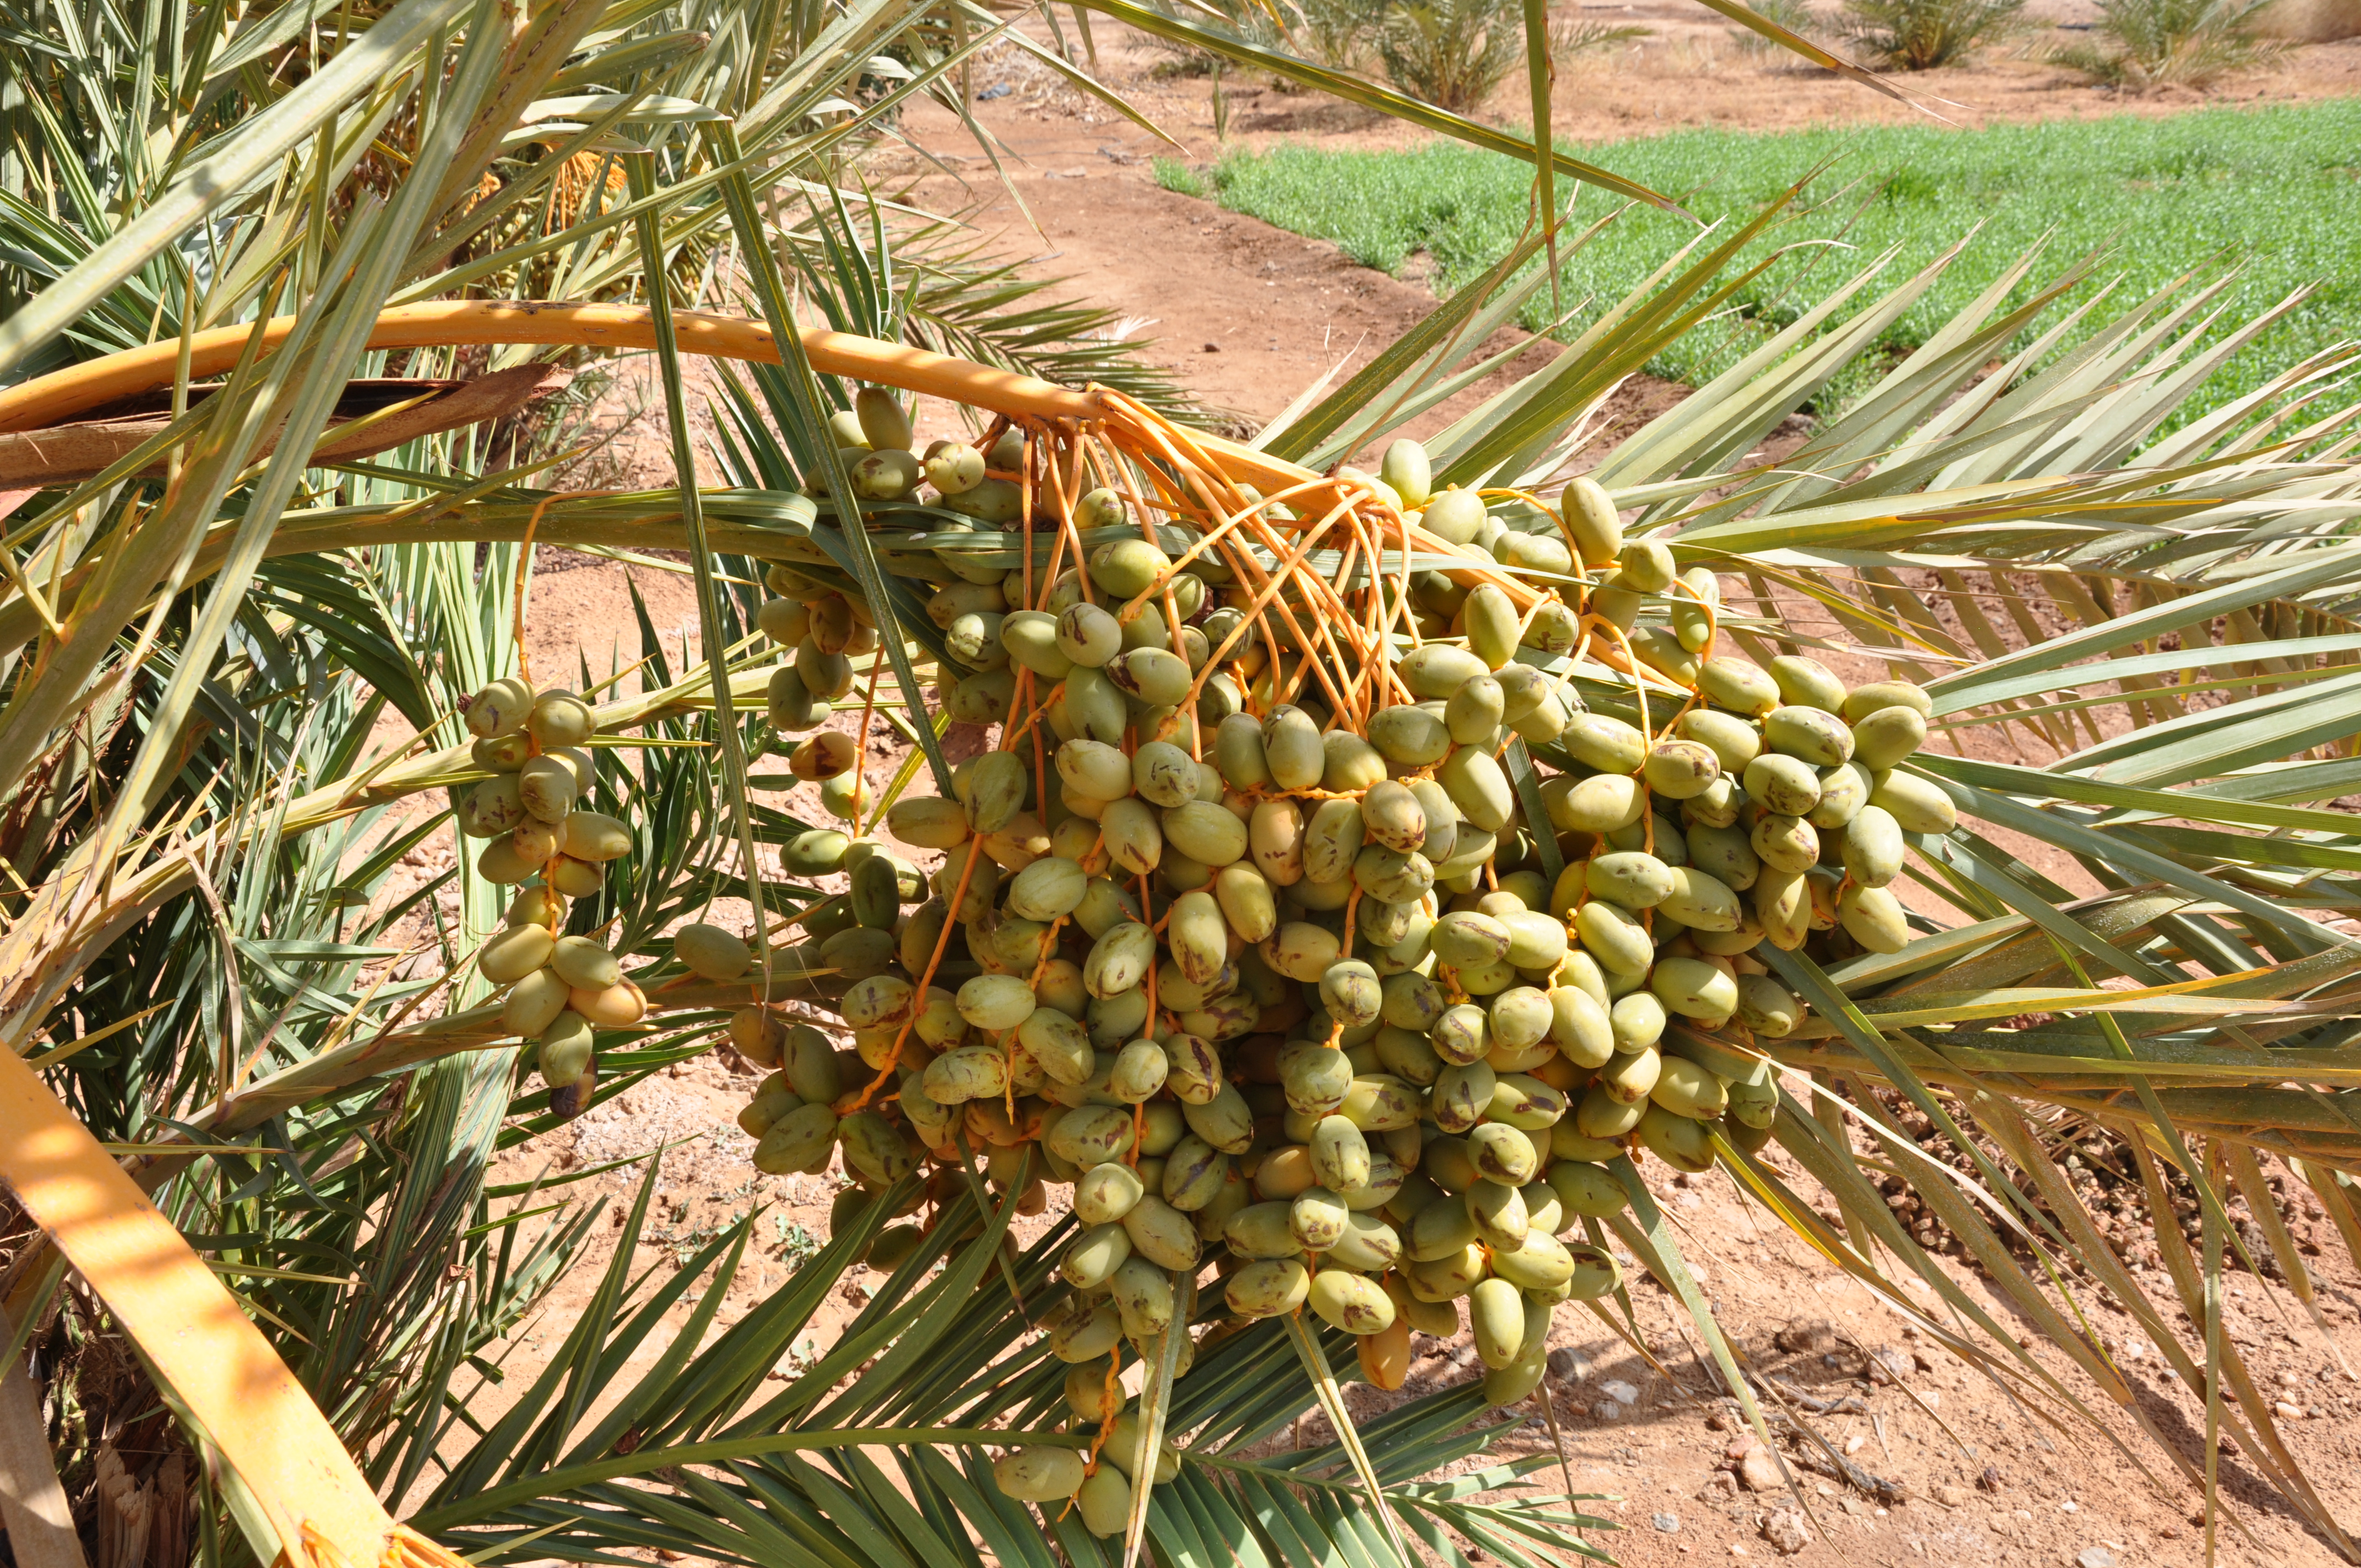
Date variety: Boumajhoul